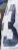
Number: 3